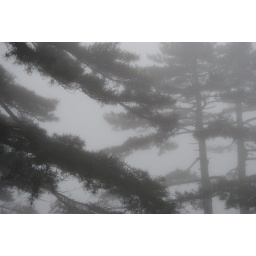
pine tree in the fog